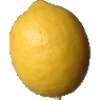
Label: Lemon 1